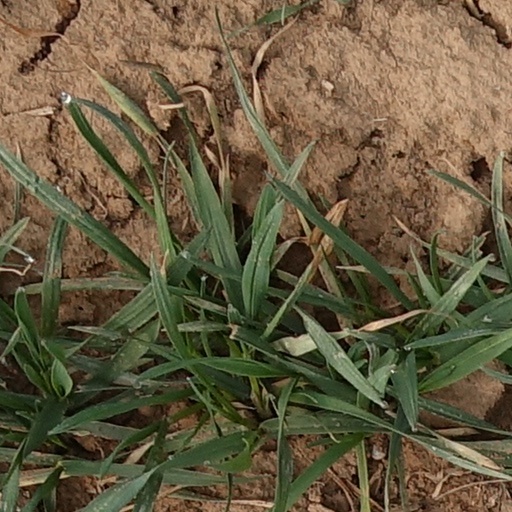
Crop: wheat